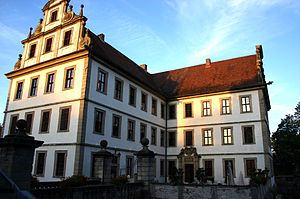
Kirchlauter / Geografi
Schloss Kirchlauter tilhørte i det 17. århundrede Guttenbergslægten
Kirchlauter er en kommune i Landkreis Haßberge i Regierungsbezirk Unterfranken i den tyske delstat Bayern. Den er en del af Verwaltungsgemeinschaft Ebelsbach.